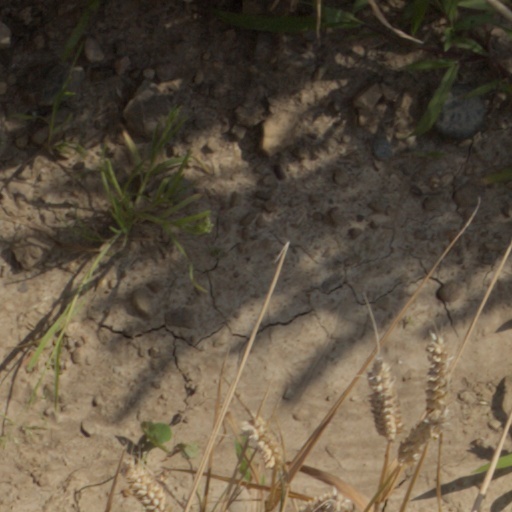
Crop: wheat